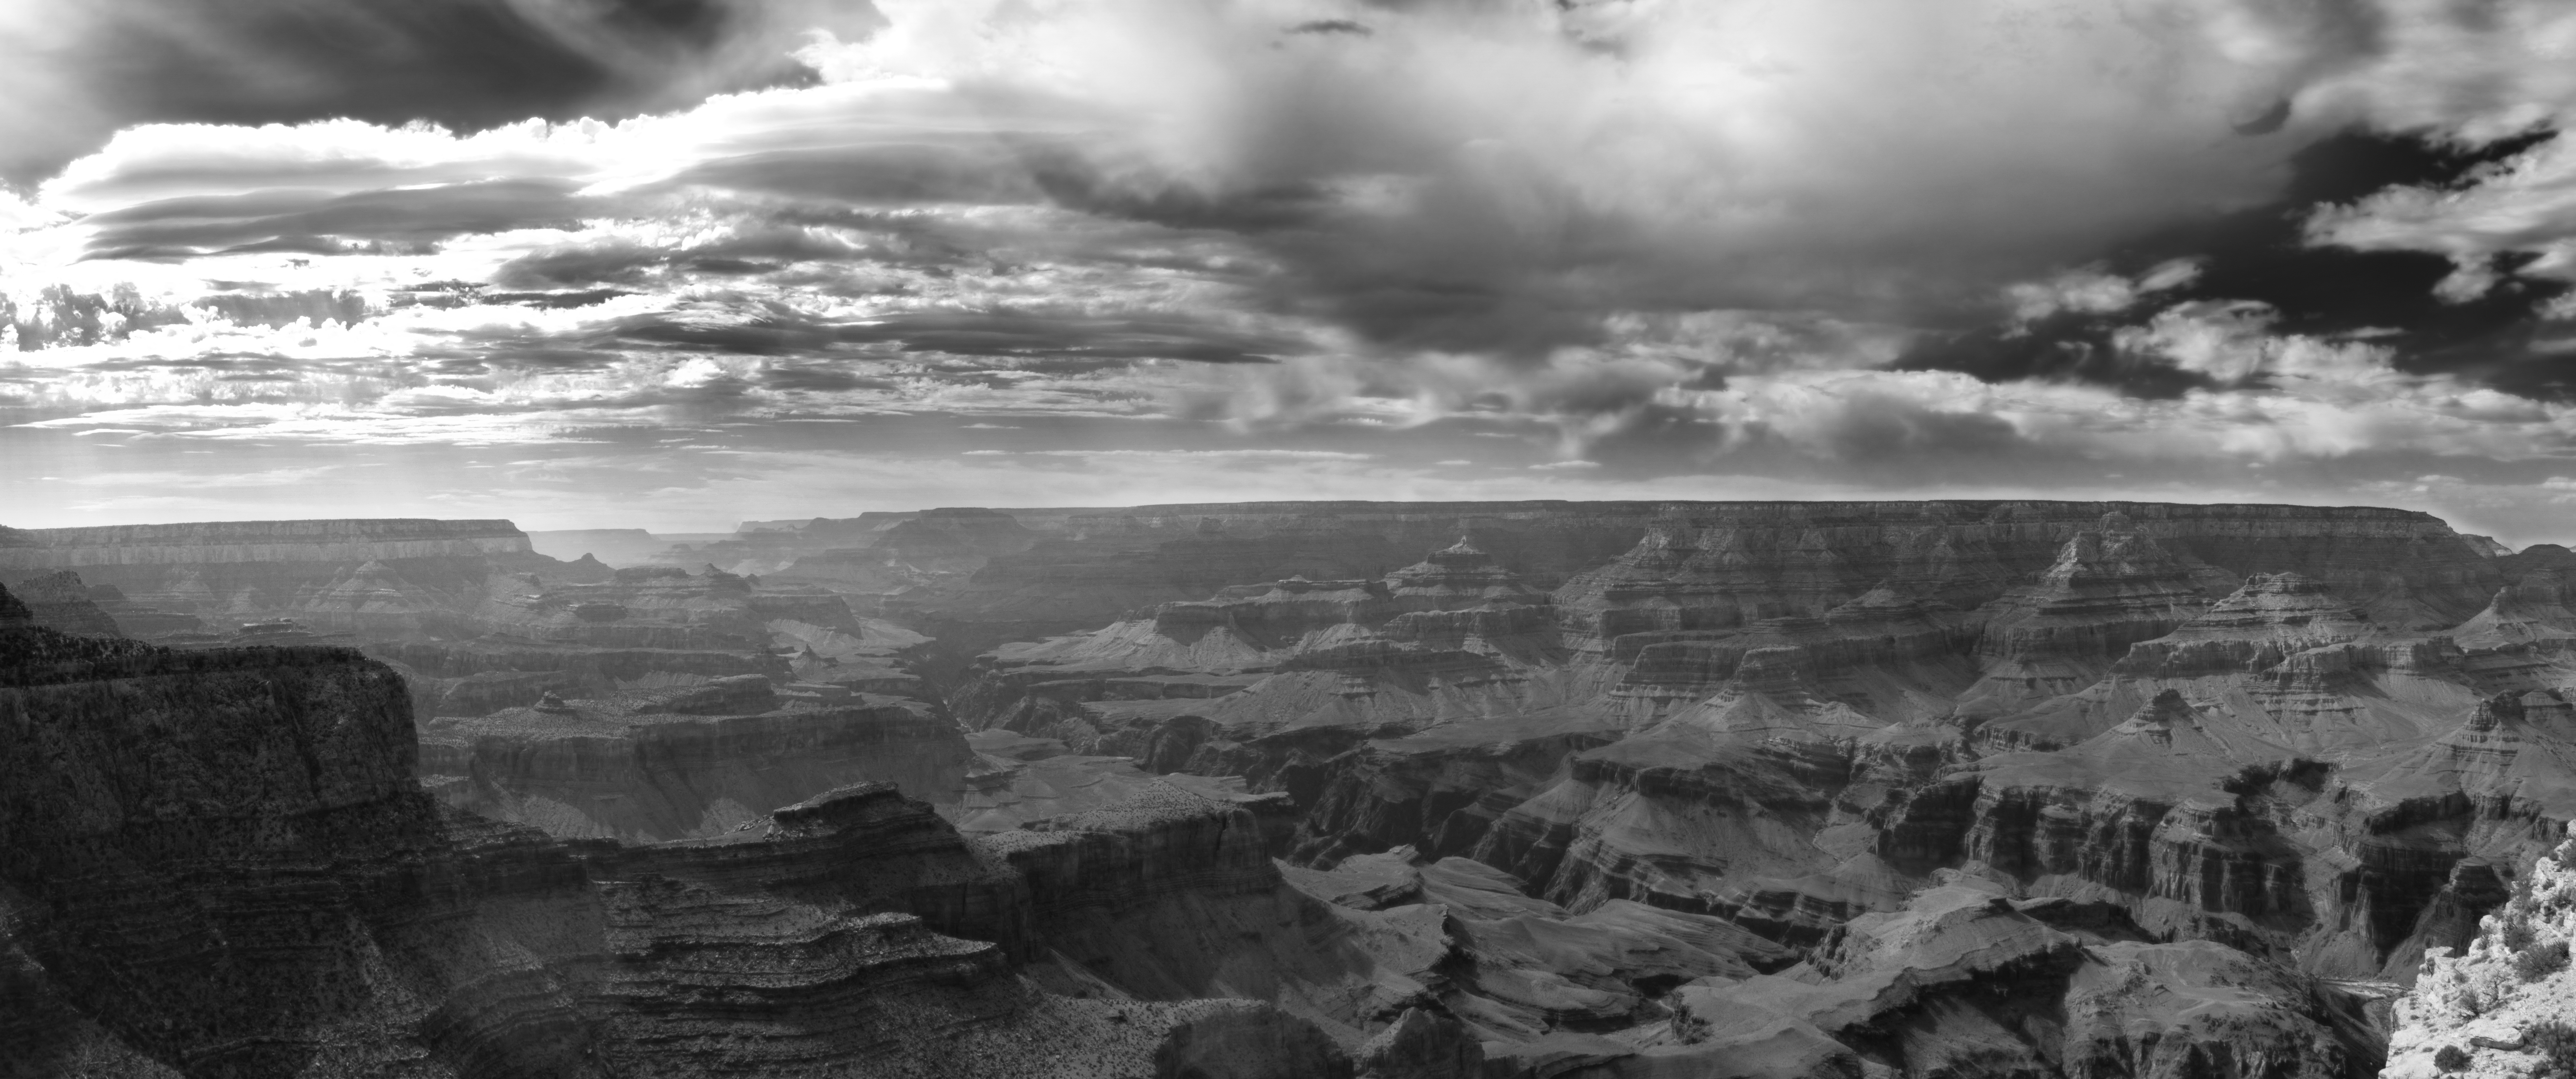
landscape, nature, rock, open, mountain, cloud, black and white, sky, white, photography, desert, adventure, view, old, river, valley, vacation, travel, cliff, distance, scenic, natural, park, usa, america, vast, clean, ancient, landmark, canyon, grand canyon, black, monochrome, tourism, terrain, erosion, relaxing, arizona, outdoors, national, grand, geology, rim, united, pure, formations, states, destination, monochrome photography, atmospheric phenomenon